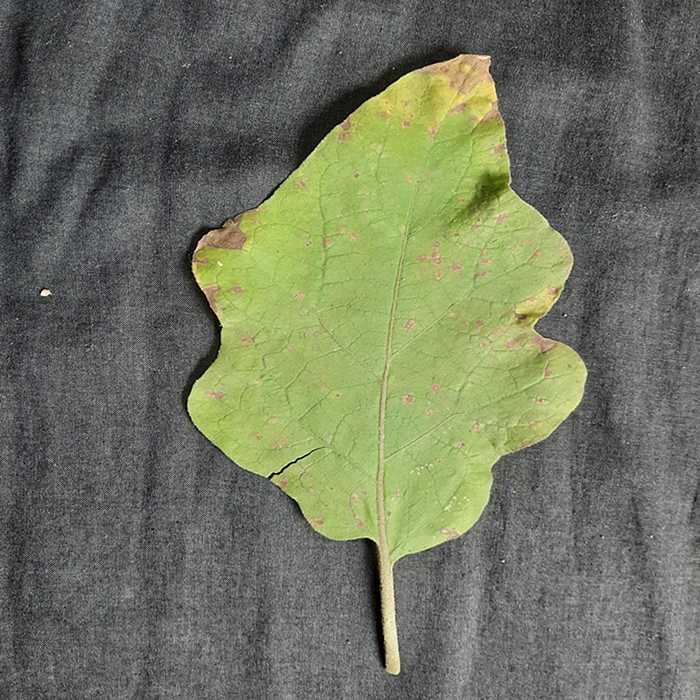
Plant: Eggplant
Label: Eggplant Cercopora leaf spot